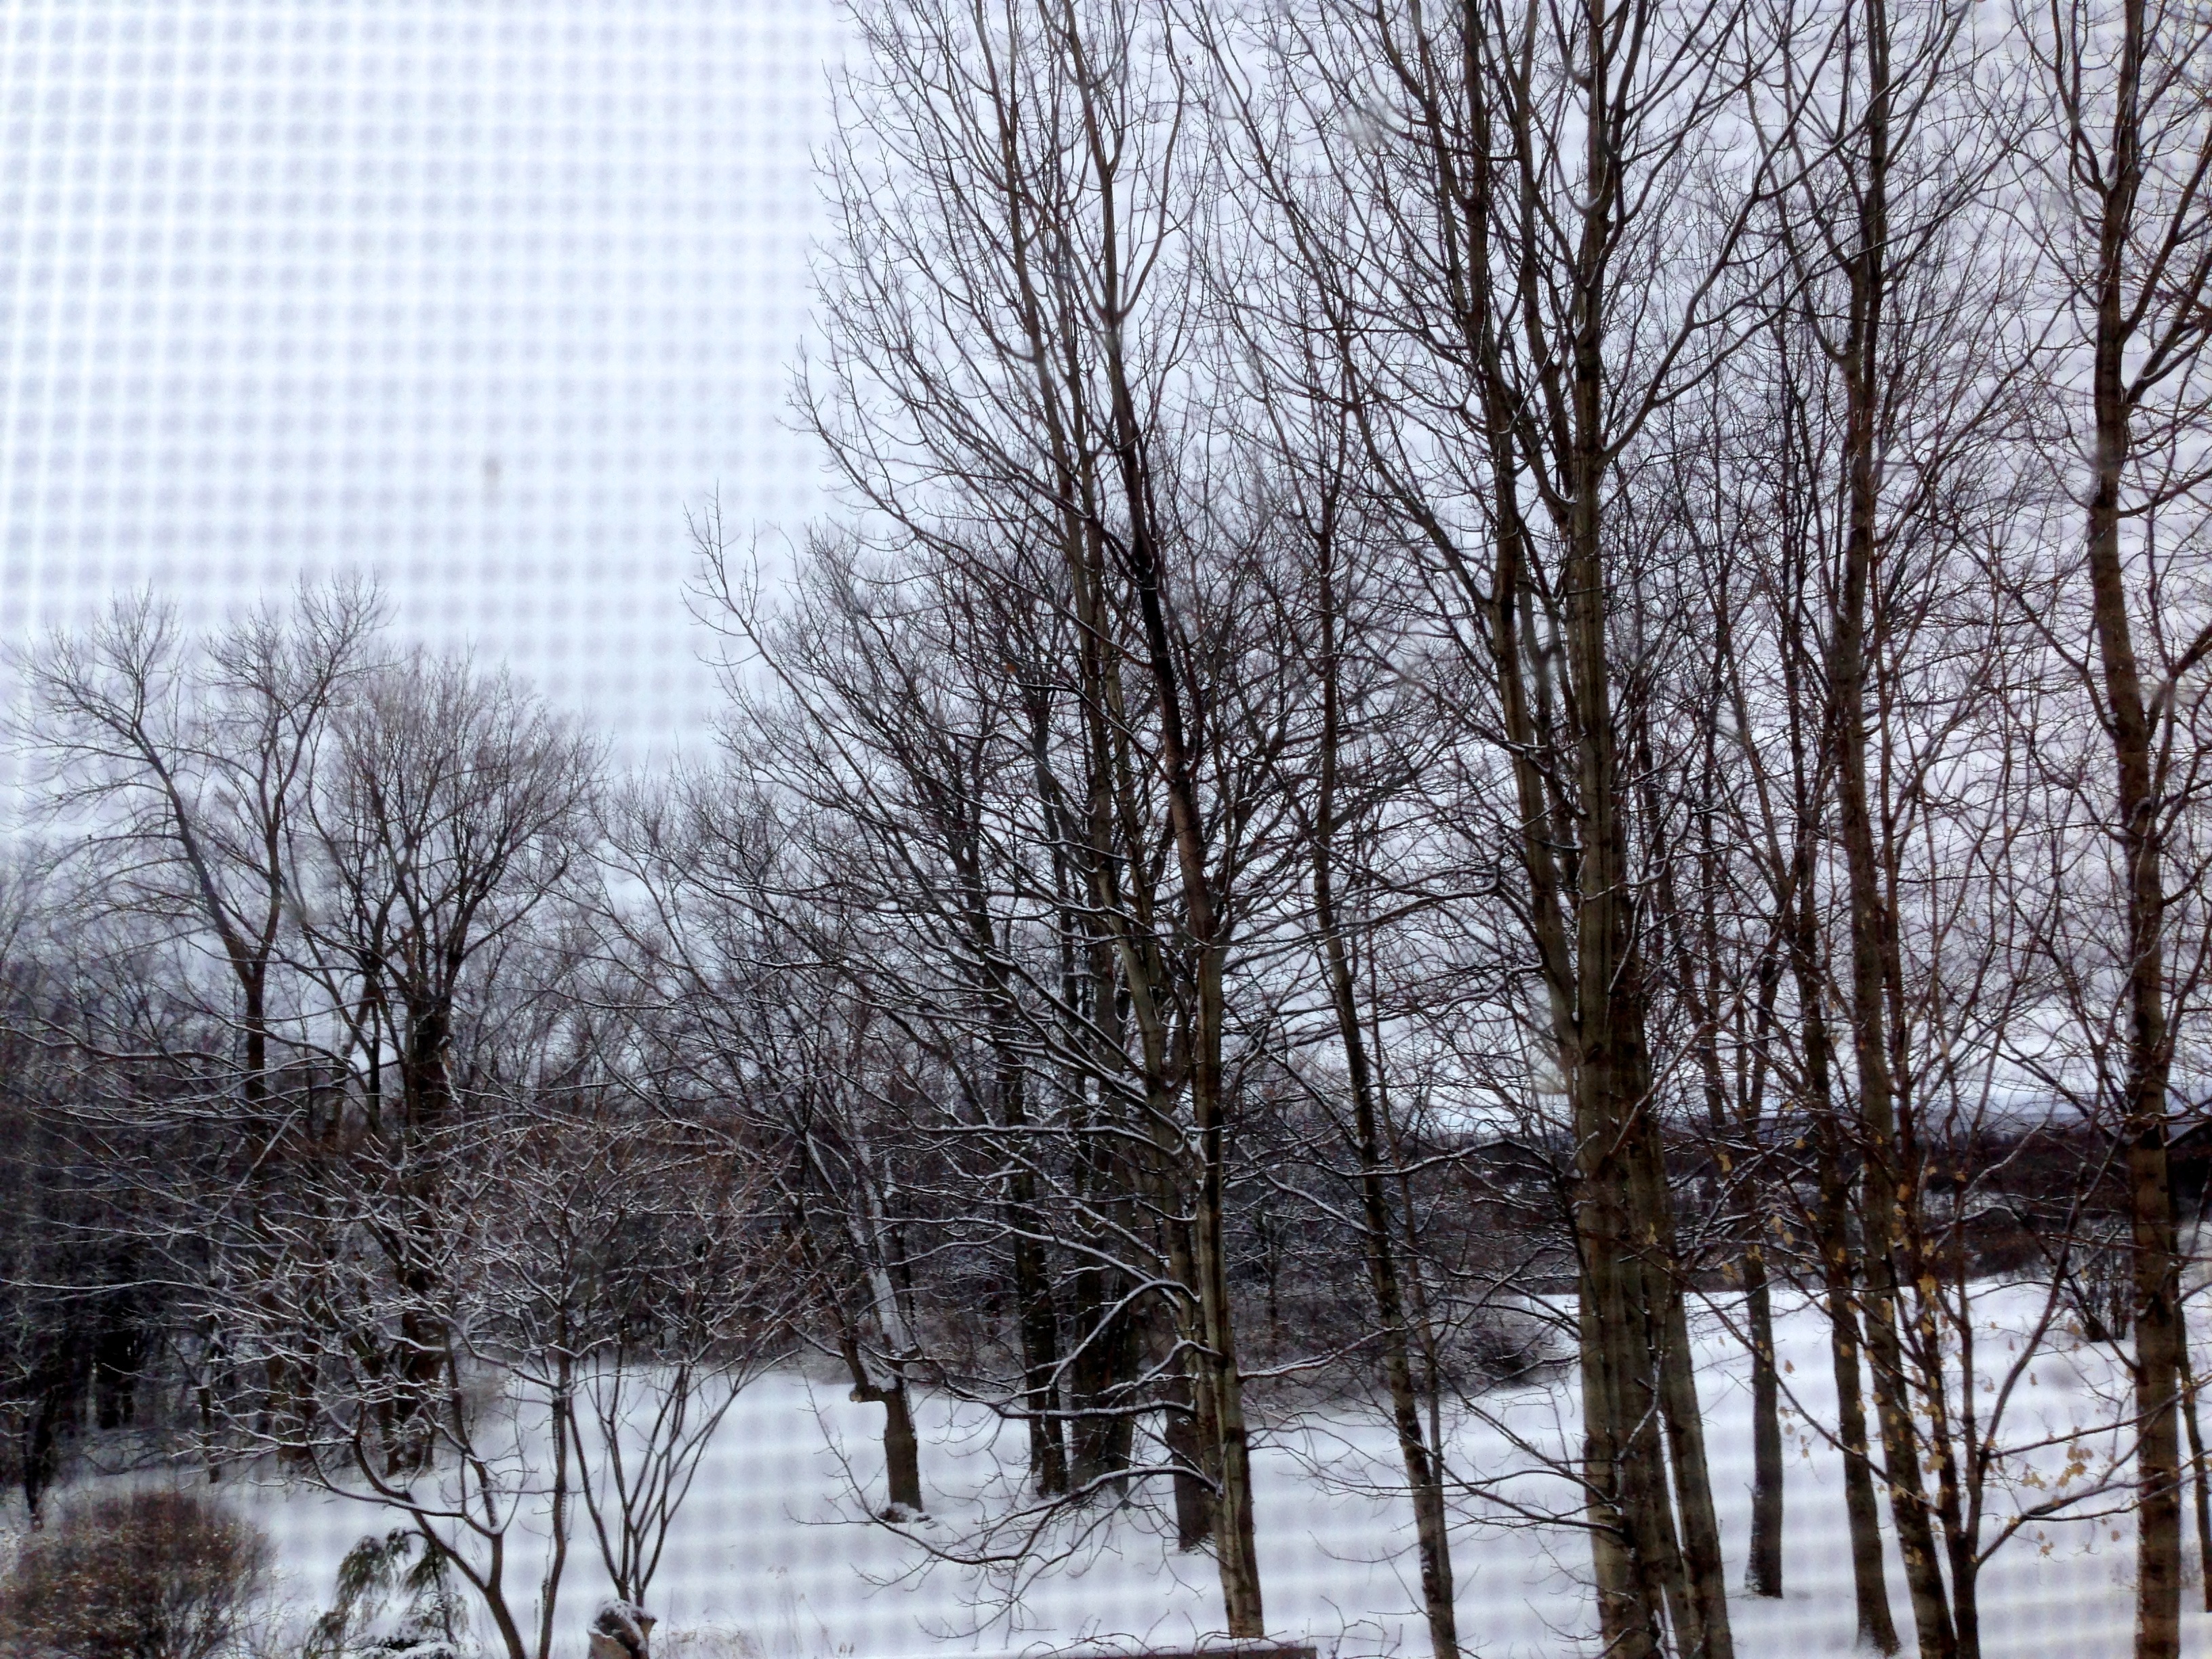
tree, forest, branch, snow, winter, plant, morning, frost, ice, weather, season, cool image, woodland, freezing, atmospheric phenomenon, woody plant